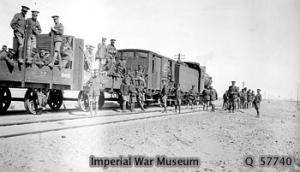
Felttoget i Sinai og Palæstina / Palæstinafelttoget begynder / Reorganisering af den østlige styrke
London regimentet af 162. brigade i 54. division under ophold på rejsen fra Suez til Qantara
Felttoget i Sinai og Palæstina i Mellemøsten under 1. verdenskrig blev udkæmpet mellem det Britiske Imperium og det Osmanniske Rige, som blev støttet af det Tyske Kejserrige. Det blev indledt med et osmannisk forsøg på at angribe Suez-kanalen i 1915 og sluttede med våbenhvilen i Mudros in 1918 som førte til afståelsen af det osmanniske Syrien og Palæstina.